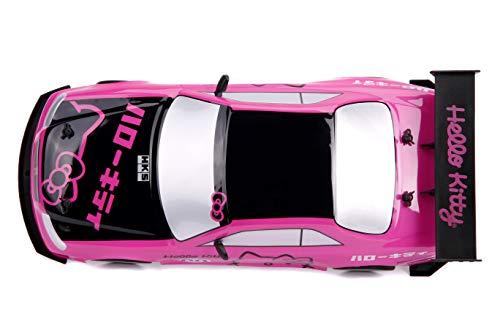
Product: Jada Toys Hello Kitty Nissan Skyline GT-R (Bnr34) Drift Power Slide Elite R/C, USB Charging, with 4 Extra Tires
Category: Toys & Games | Kids' Electronics
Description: Extra set of tires with easy mount design.
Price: $16.25
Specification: ProductDimensions:18x7x6inches|ItemWeight:3.8pounds|ShippingWeight:3.8pounds(Viewshippingratesandpolicies)|ASIN:B07WYL1N1Z|Itemmodelnumber:31432|Manufacturerrecommendedage:8yearsandup|Batteries:2AAbatteriesrequired.(included)